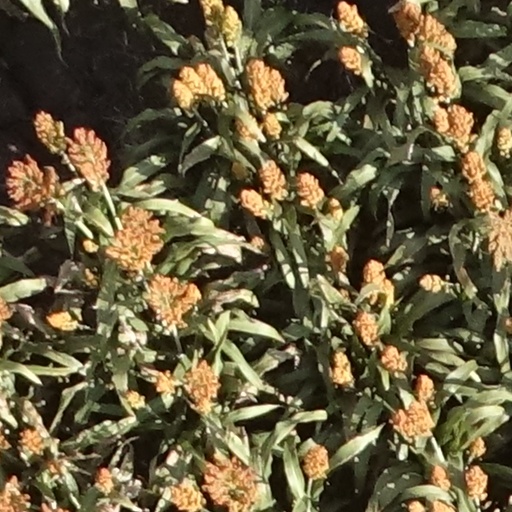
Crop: sorghum